Marygrove College

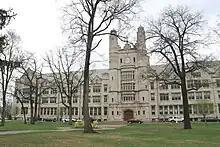
Liberal Arts Building

The college grew out of a postgraduate tutorial offered to one young woman graduate of St. Mary's Academy in Monroe, Michigan, in 1899. By 1905 it had grown to a two-year college for women and in 1910 it was a four-year college chartered to grant degrees. It was then known as St. Mary's College. The college moved to its current location in Detroit in 1927, and at that time became known as Marygrove College. When it moved to Detroit its president was George Hermann Derry, who was the first lay person to serve as a president of a Catholic women's college in the United States.